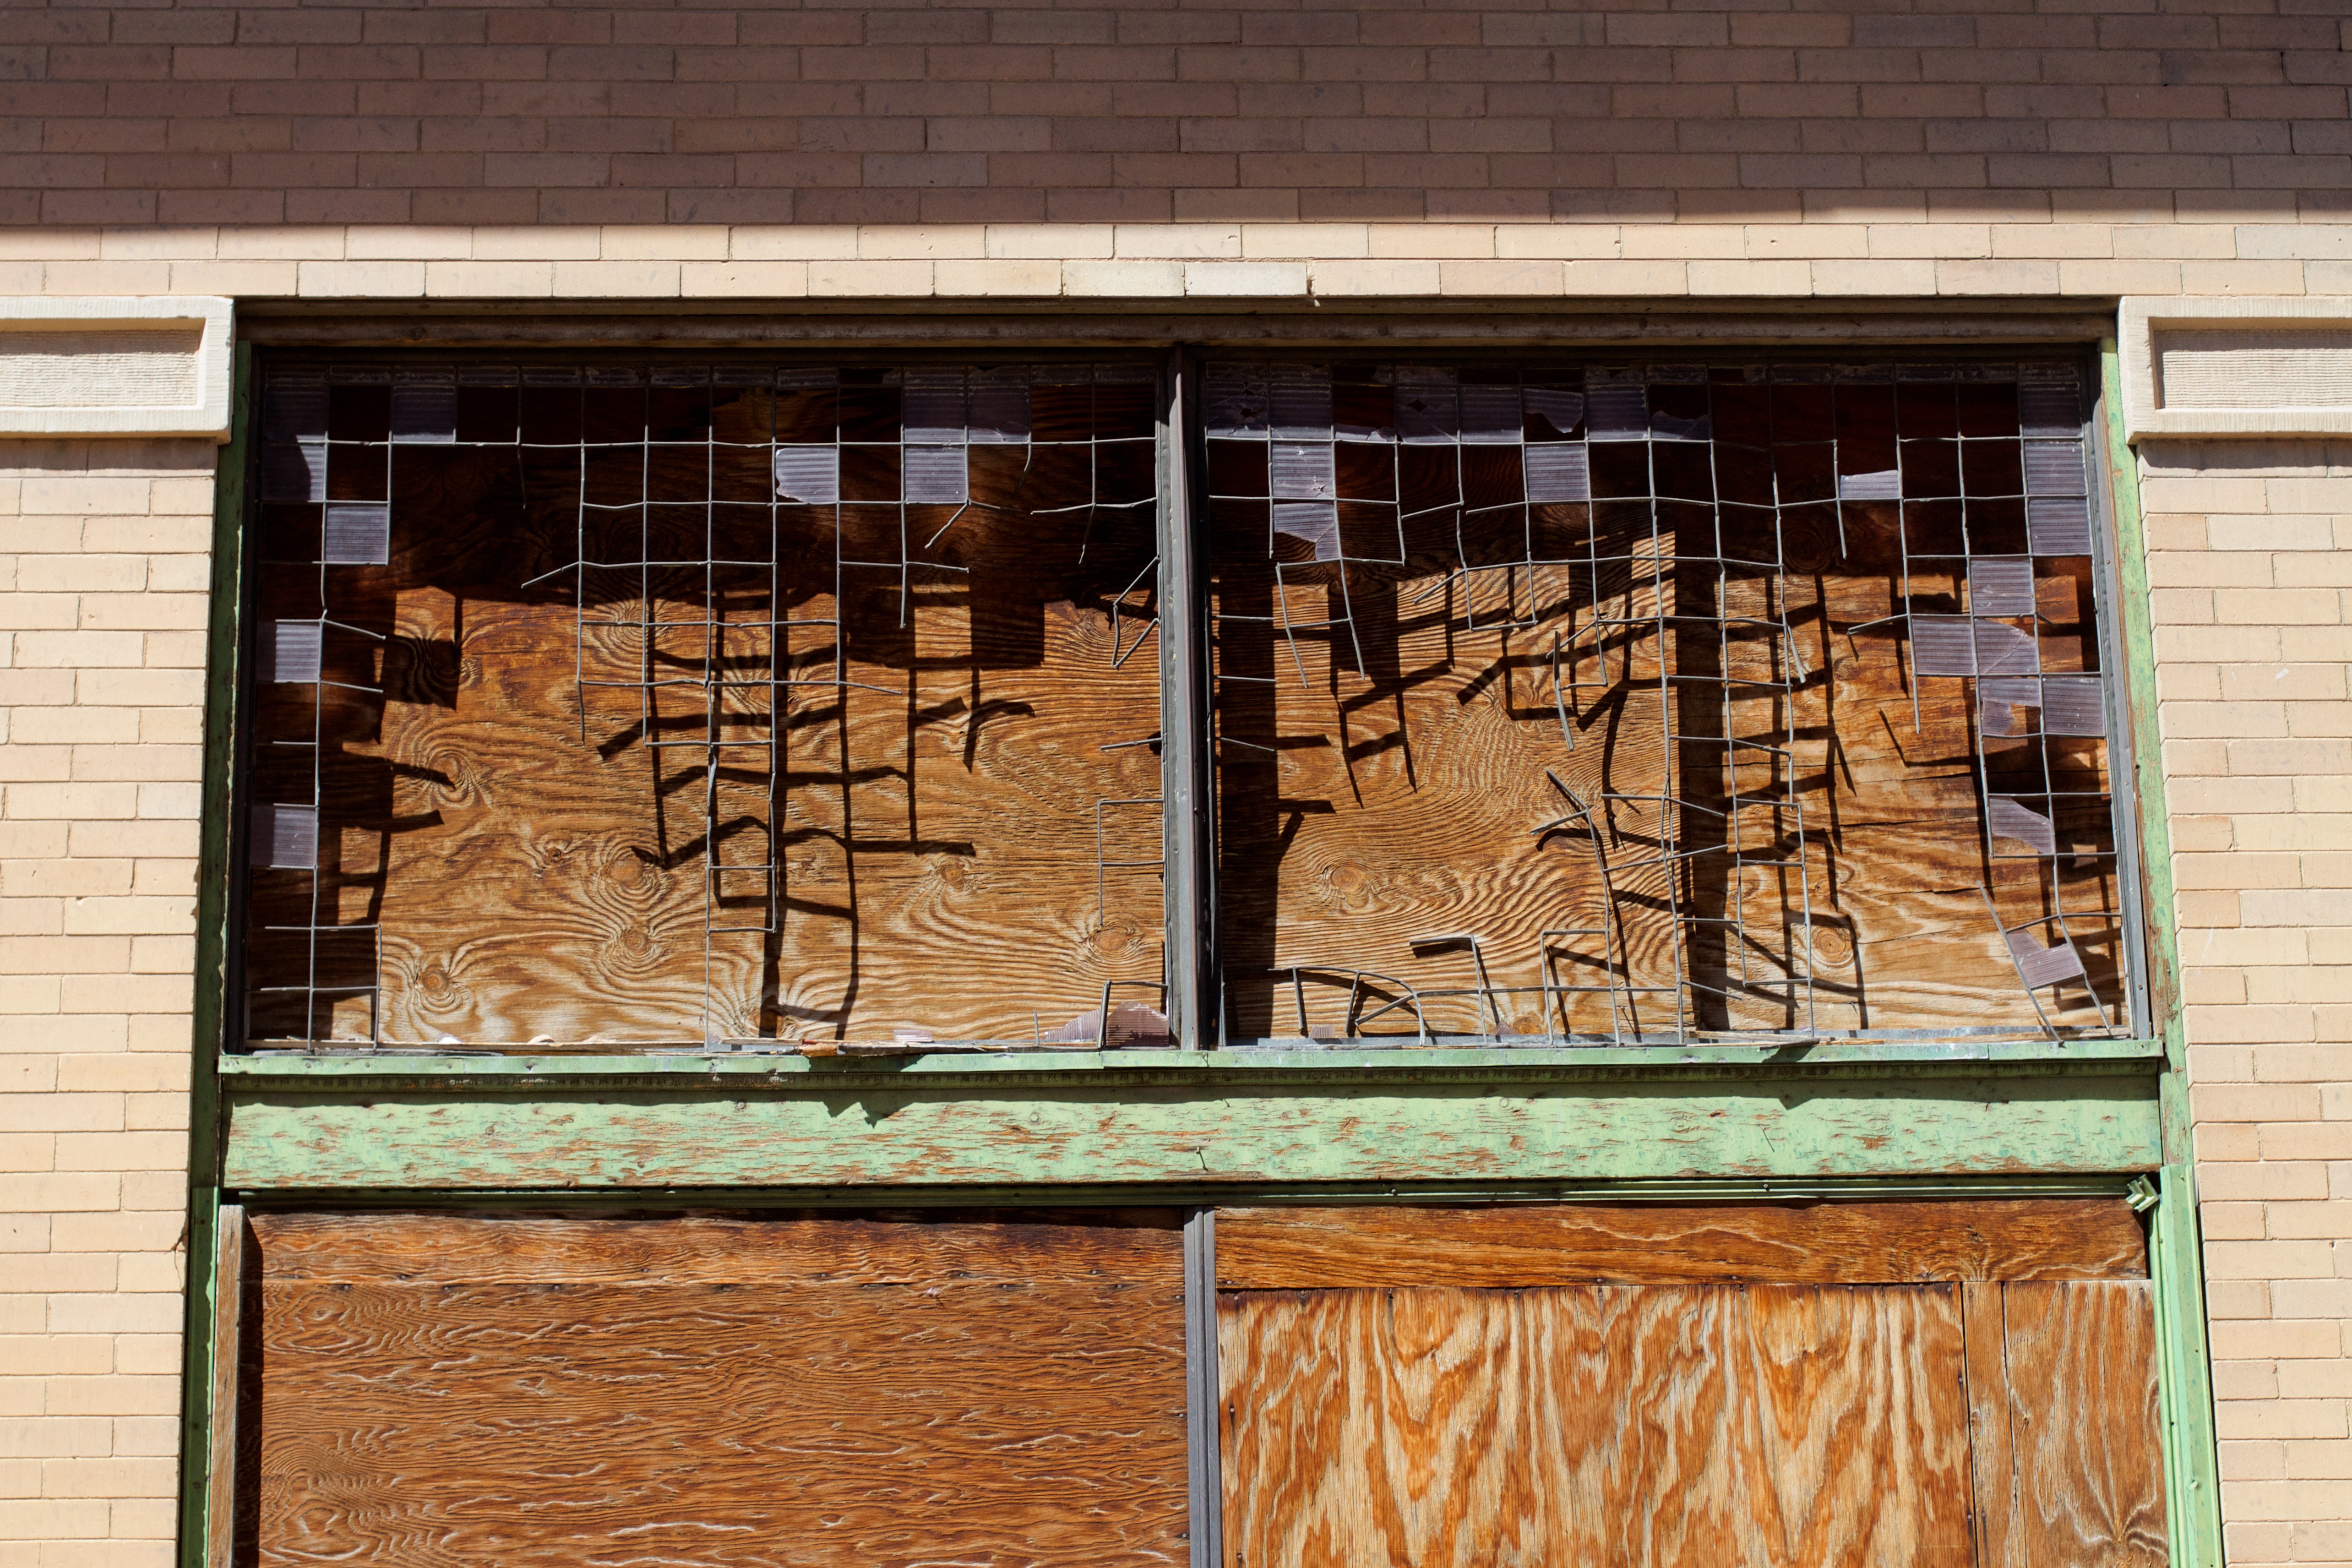
wood, window, glass, wall, facade, brick, door, interior design, art, design, mural, flooring